Loren (footballer, born 1966)

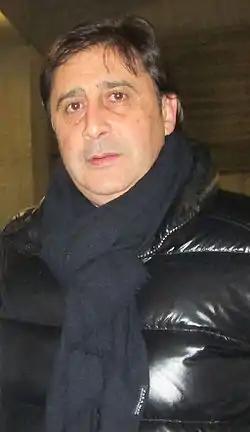
Loren in 2014

Lorenzo Juarros García (born 7 October 1966), known as Loren, is a Spanish former professional footballer who played as either a central defender or striker.